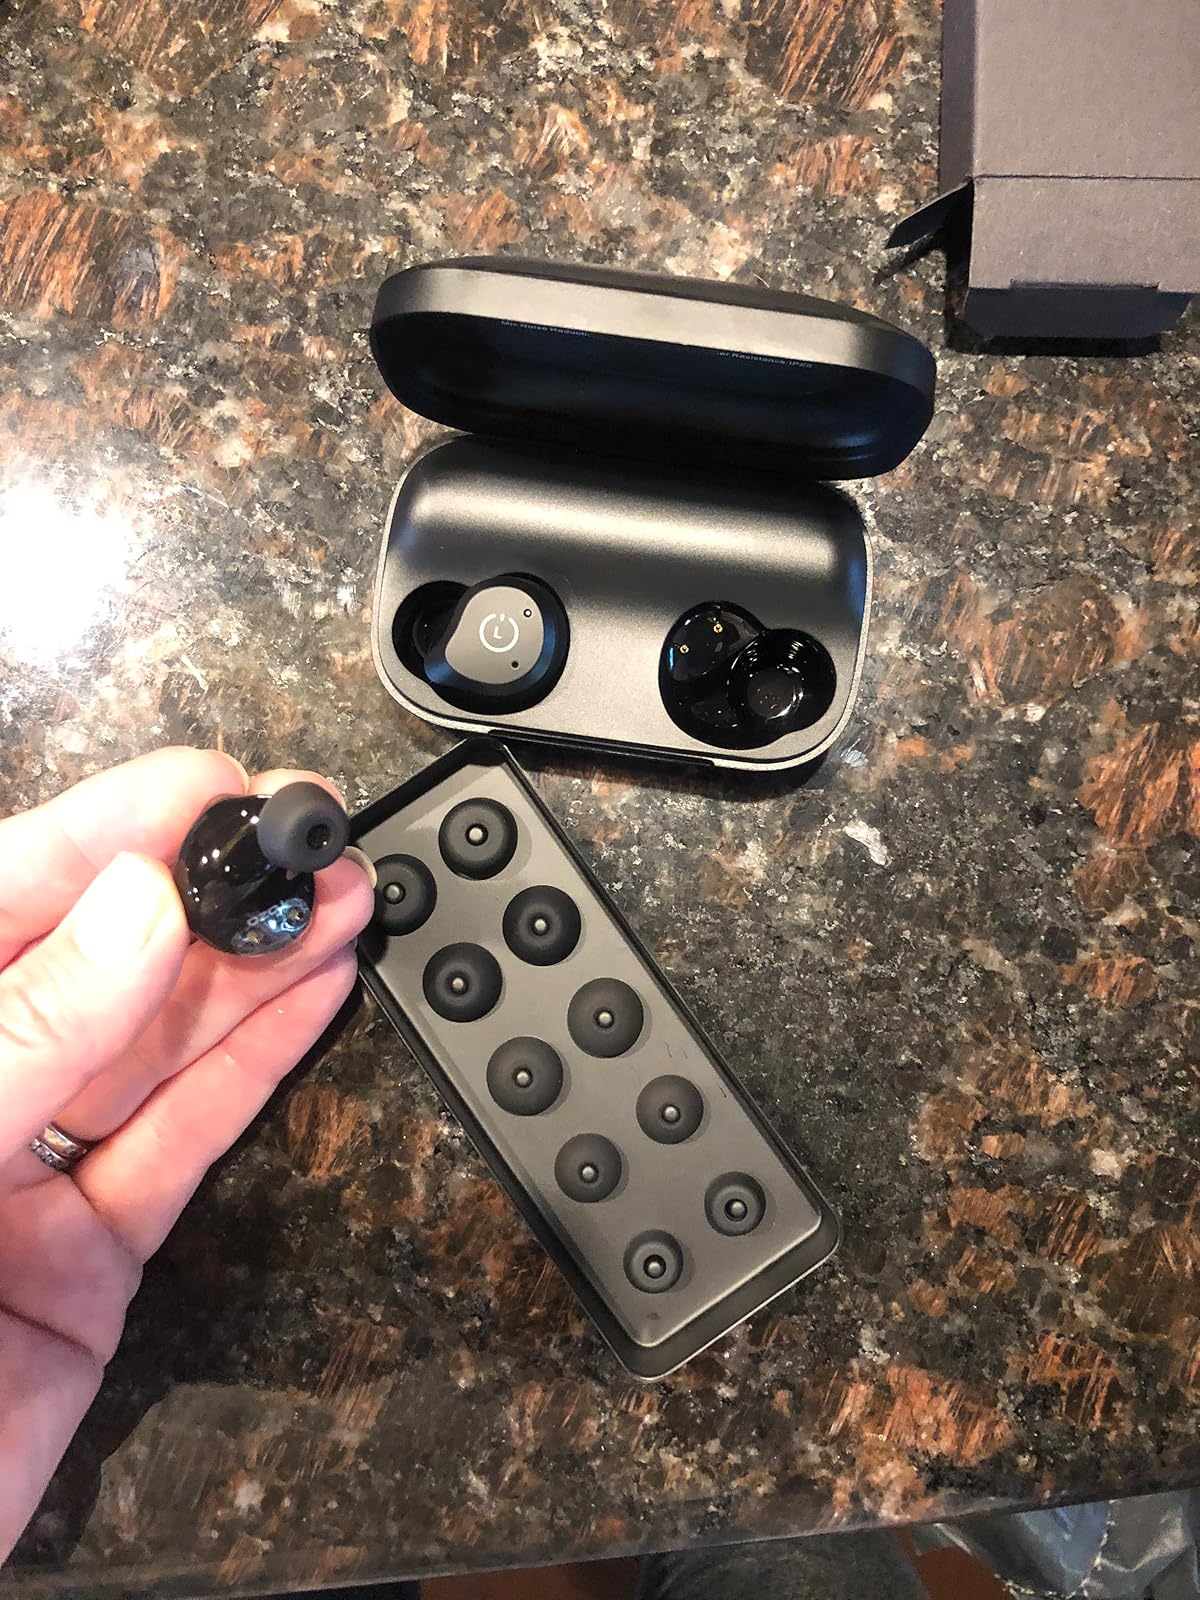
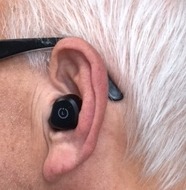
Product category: earbuds
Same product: yes